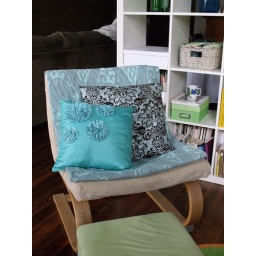
Ikea klackbo chair in office